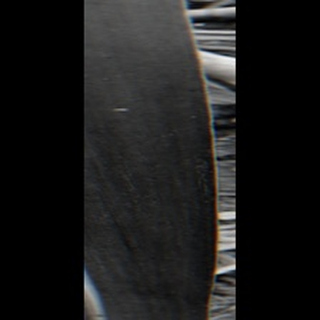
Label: healthy_sugarcane